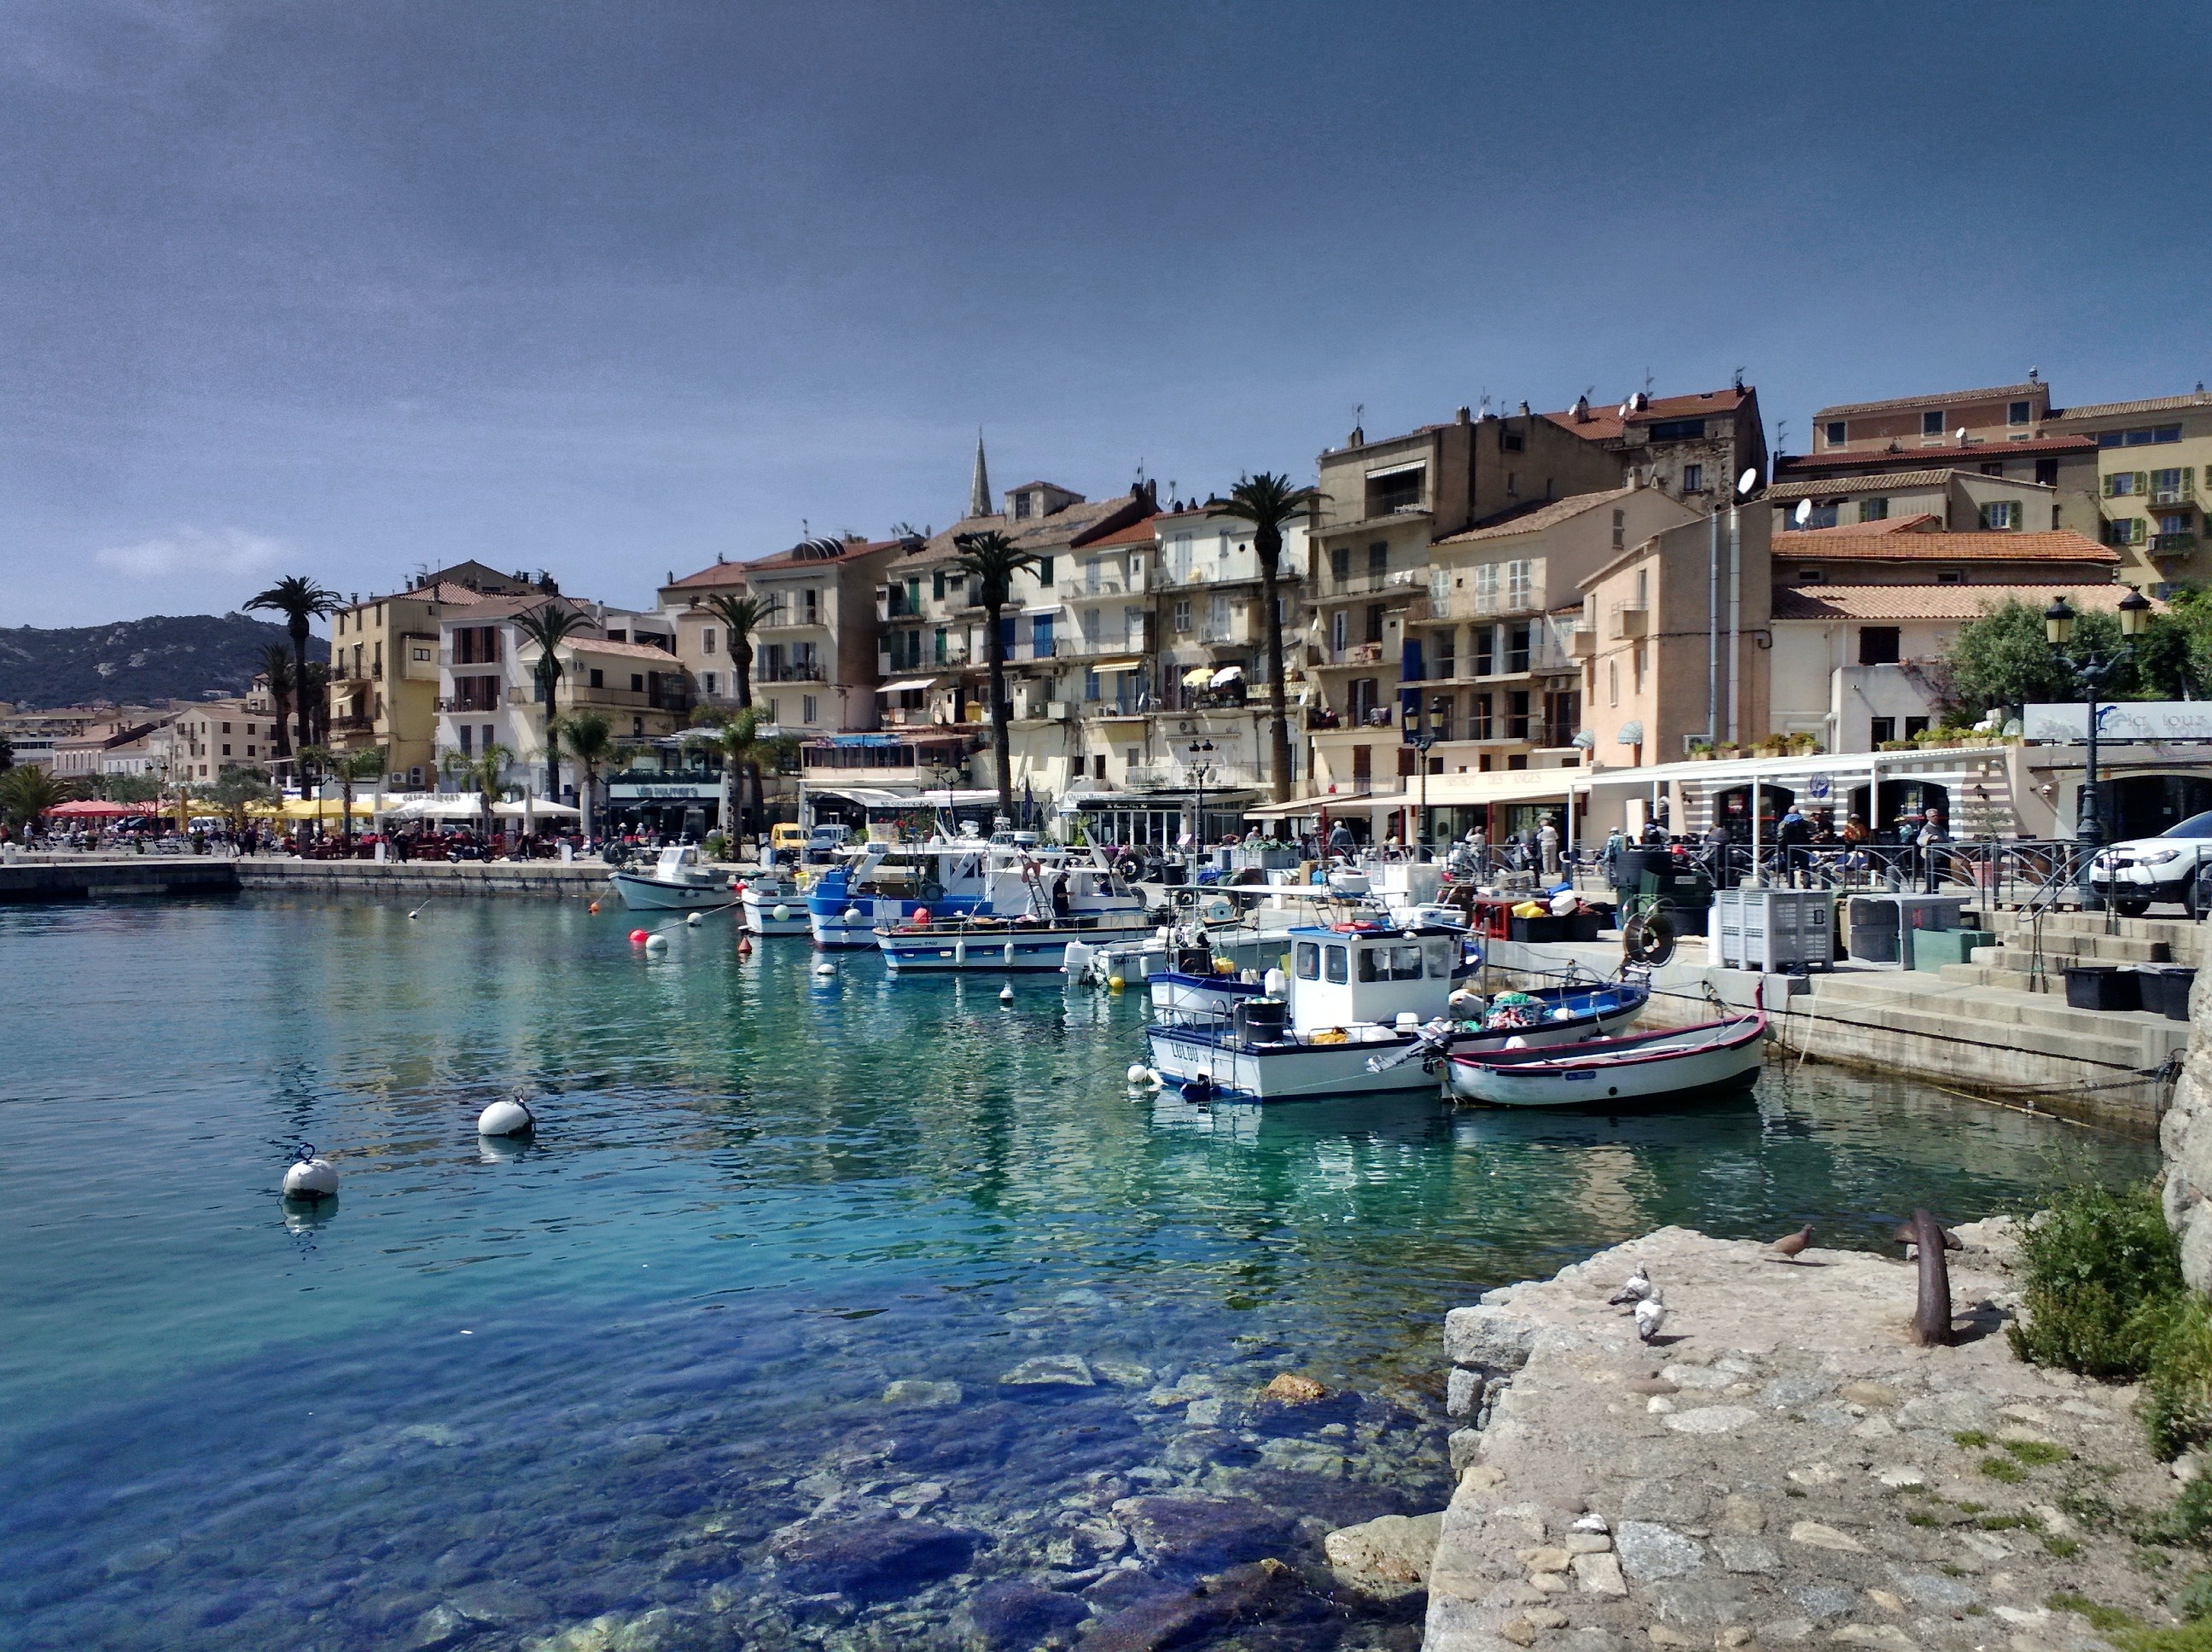
beach, sea, coast, ocean, dock, town, vacation, france, europe, mediterranean, vehicle, seascape, bay, harbor, blue, marina, port, tourism, waterway, corsica, calvi